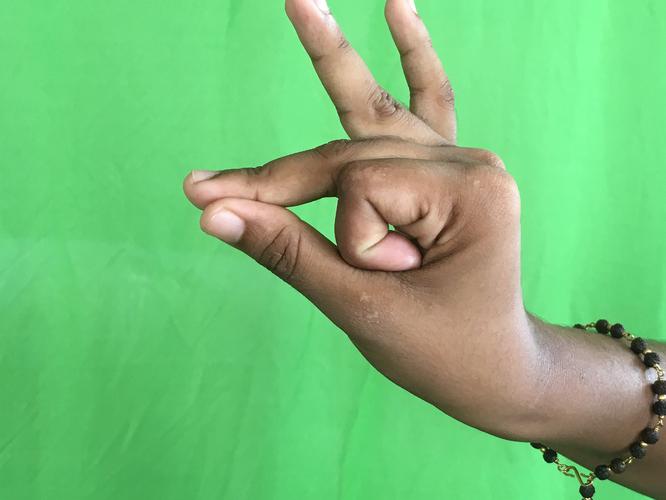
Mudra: Bramaram
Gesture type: single_hand